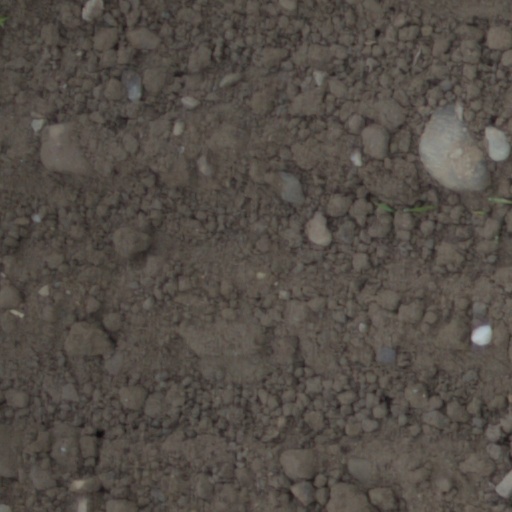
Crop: wheat